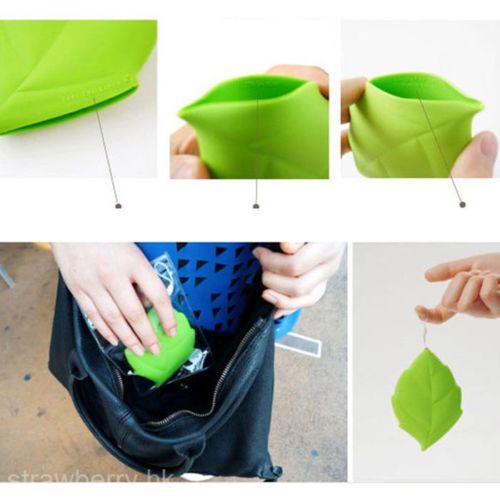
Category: mug